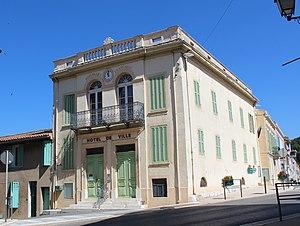
La Mairie
Saint-Zacharie est une commune française du Var en région Provence-Alpes-Côte d'Azur, à la frontière avec les Bouches-du-Rhône. Elle est traversée par la route départementale 560 et par l'Huveaune.